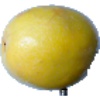
Label: Maracuja 1